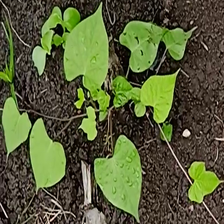
Weed species: Obscure_morning _glory(Ipomoea obscura)